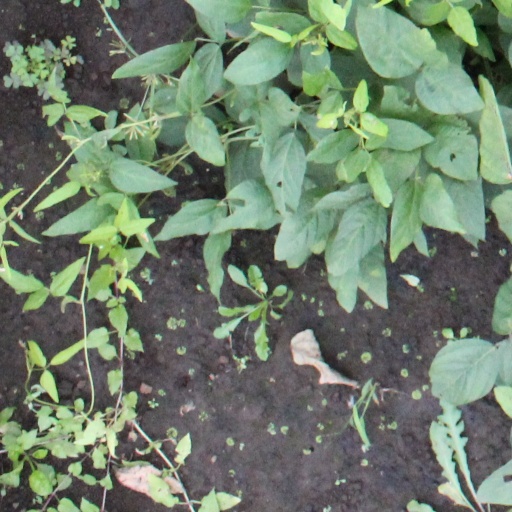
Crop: soybean